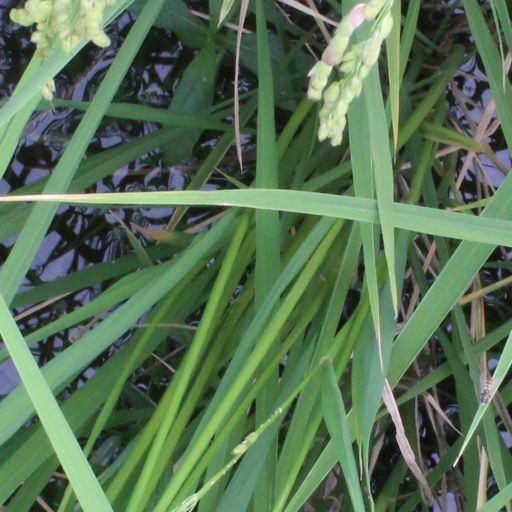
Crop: rice